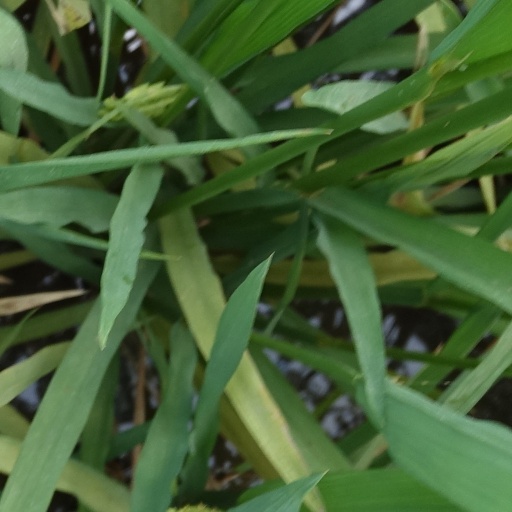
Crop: rice